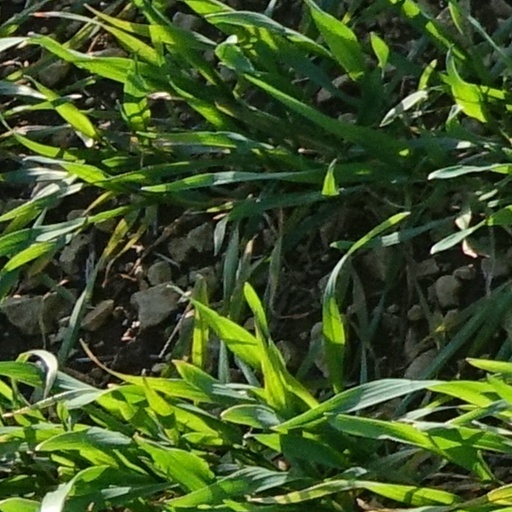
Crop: wheat